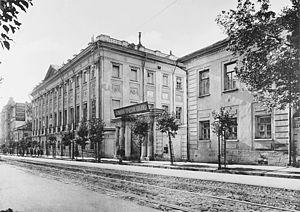
Hôpital Basmanny. (Moscou).